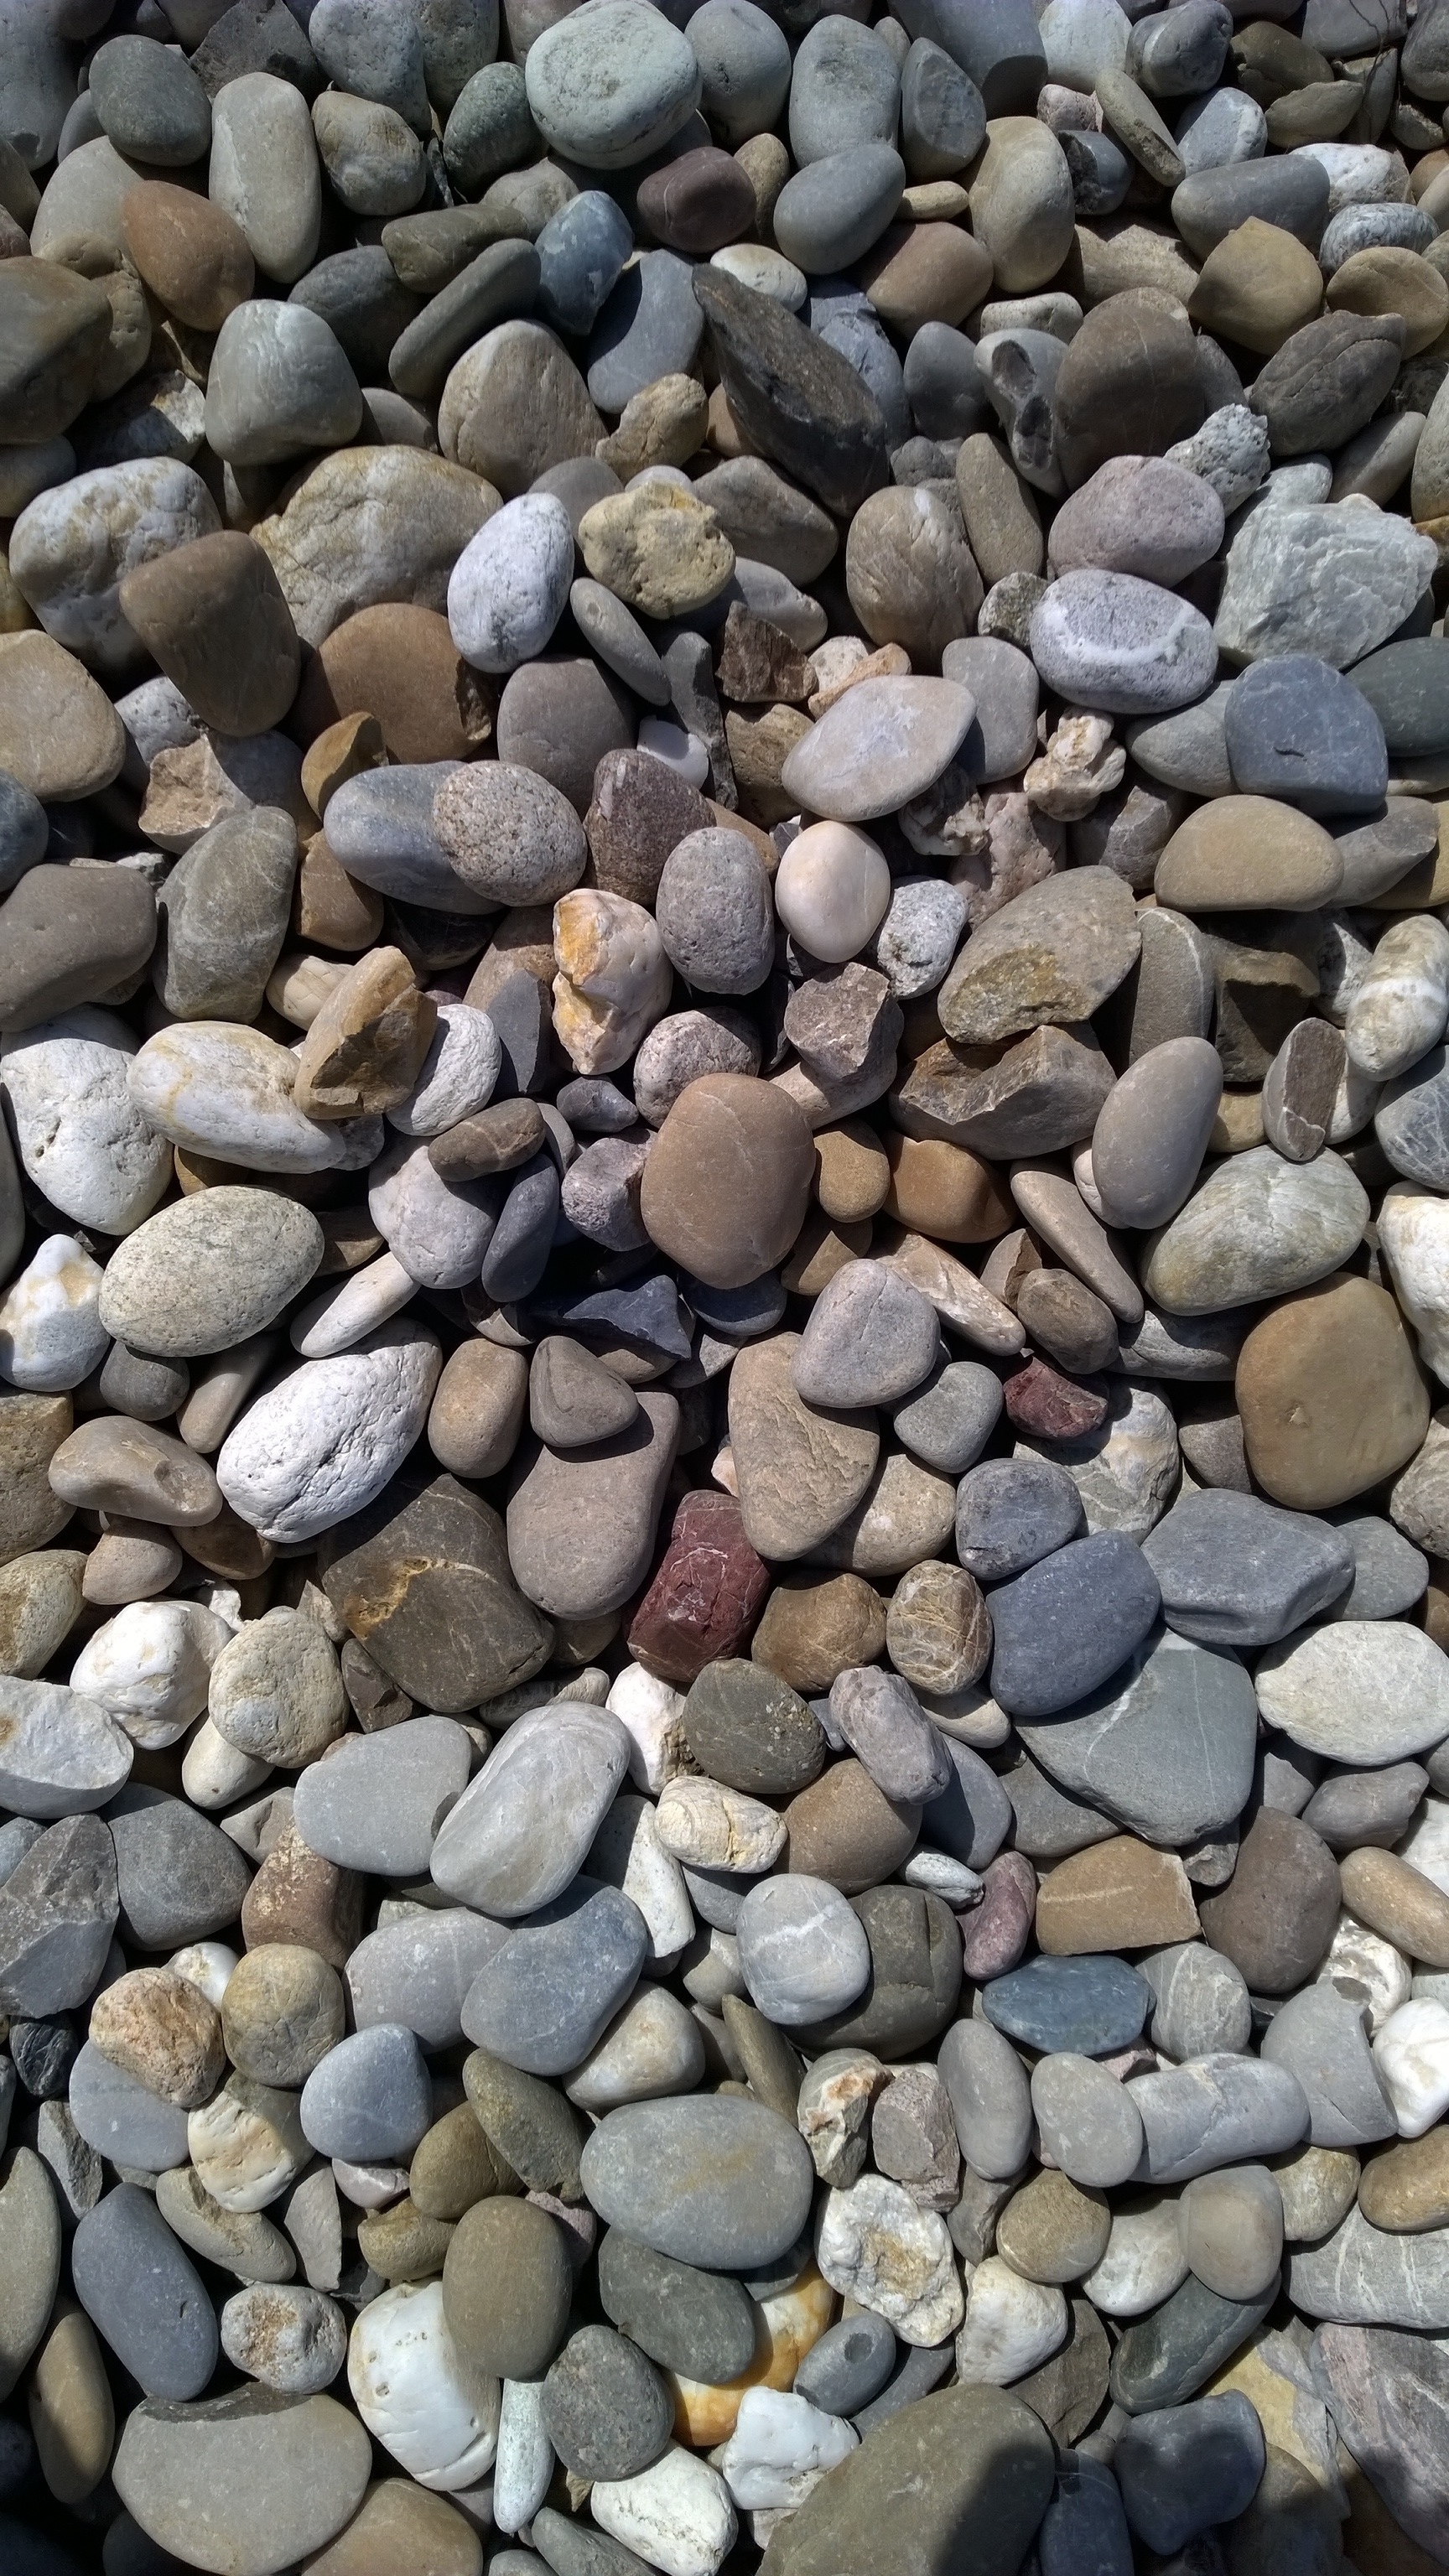
rock, cobblestone, pebble, stone wall, material, stones, rubble, gravel, boulder, stream bed